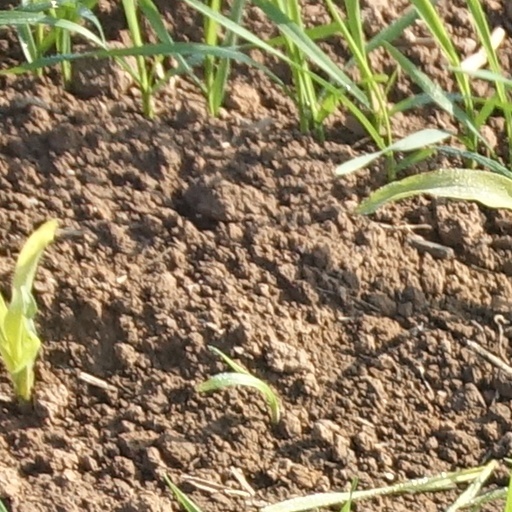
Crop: wheat